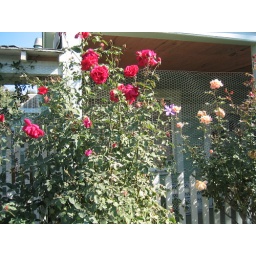
guard dog behind chicken wire in Locke, California